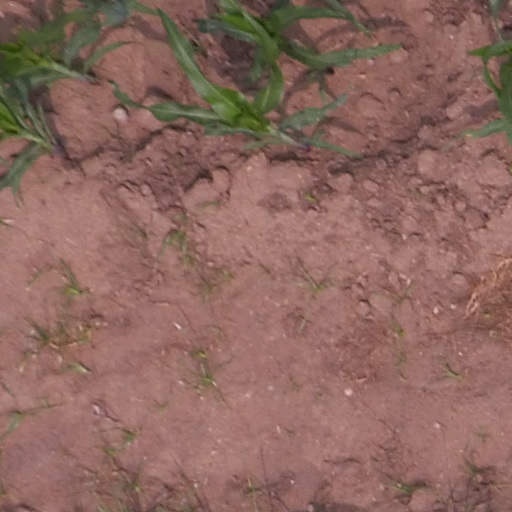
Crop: maize; corn